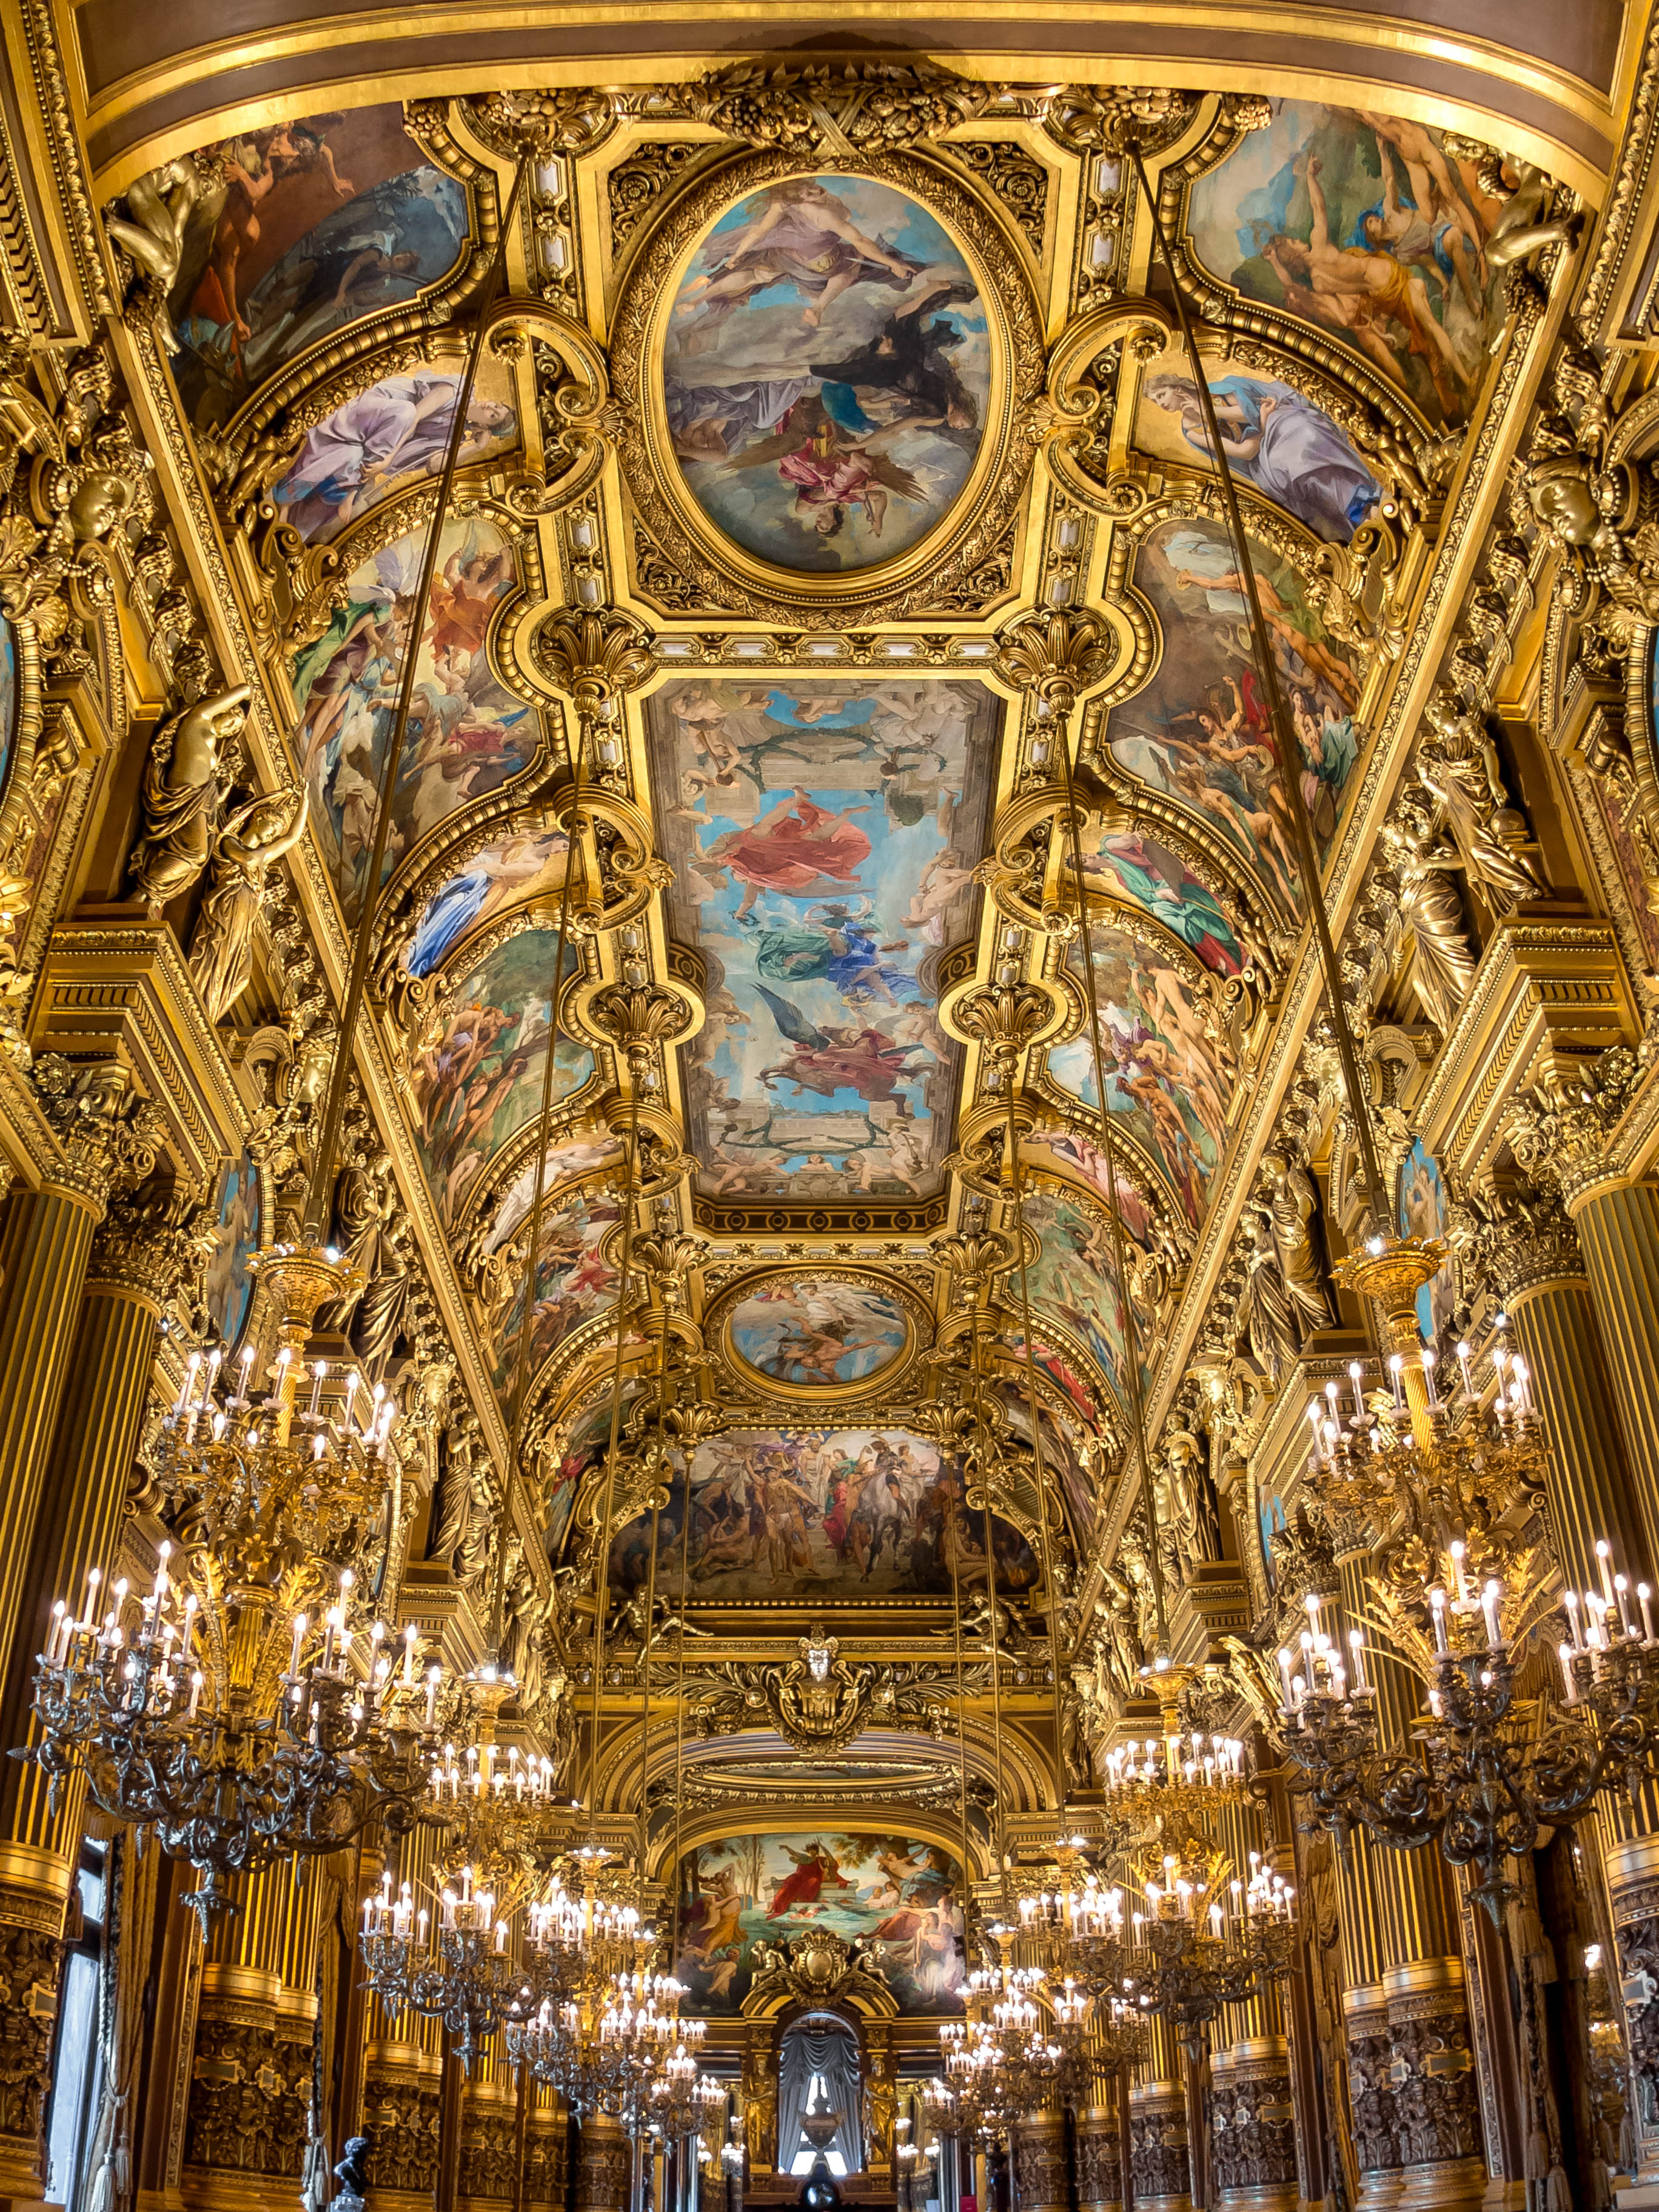
paris, france, amusement park, opera, park, carousel, cathedral, place of worship, places, hdr, 2013, sns, lumix, panasonic, dmc, lx7, panasoniclumixdmclx7, basilica, garnier, iledefrance, amusement ride